Answer in natural language. Consider the 3D positions of the objects in the scene and not just the 2D positions in the image. Is the centerpoint of  Doorway (marked B) at a higher height than Doorway (marked C)? Choose between the following options: no or yes
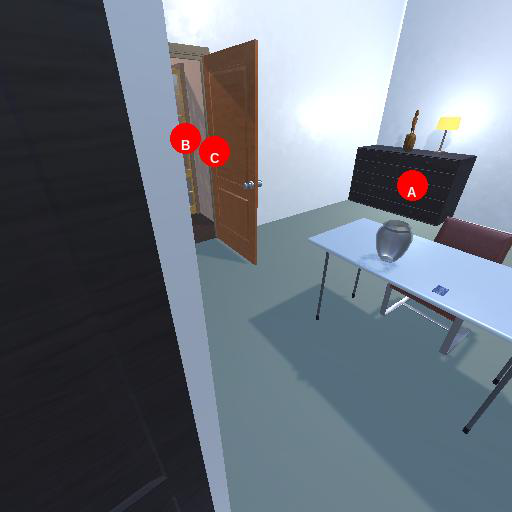
<answer>no</answer>